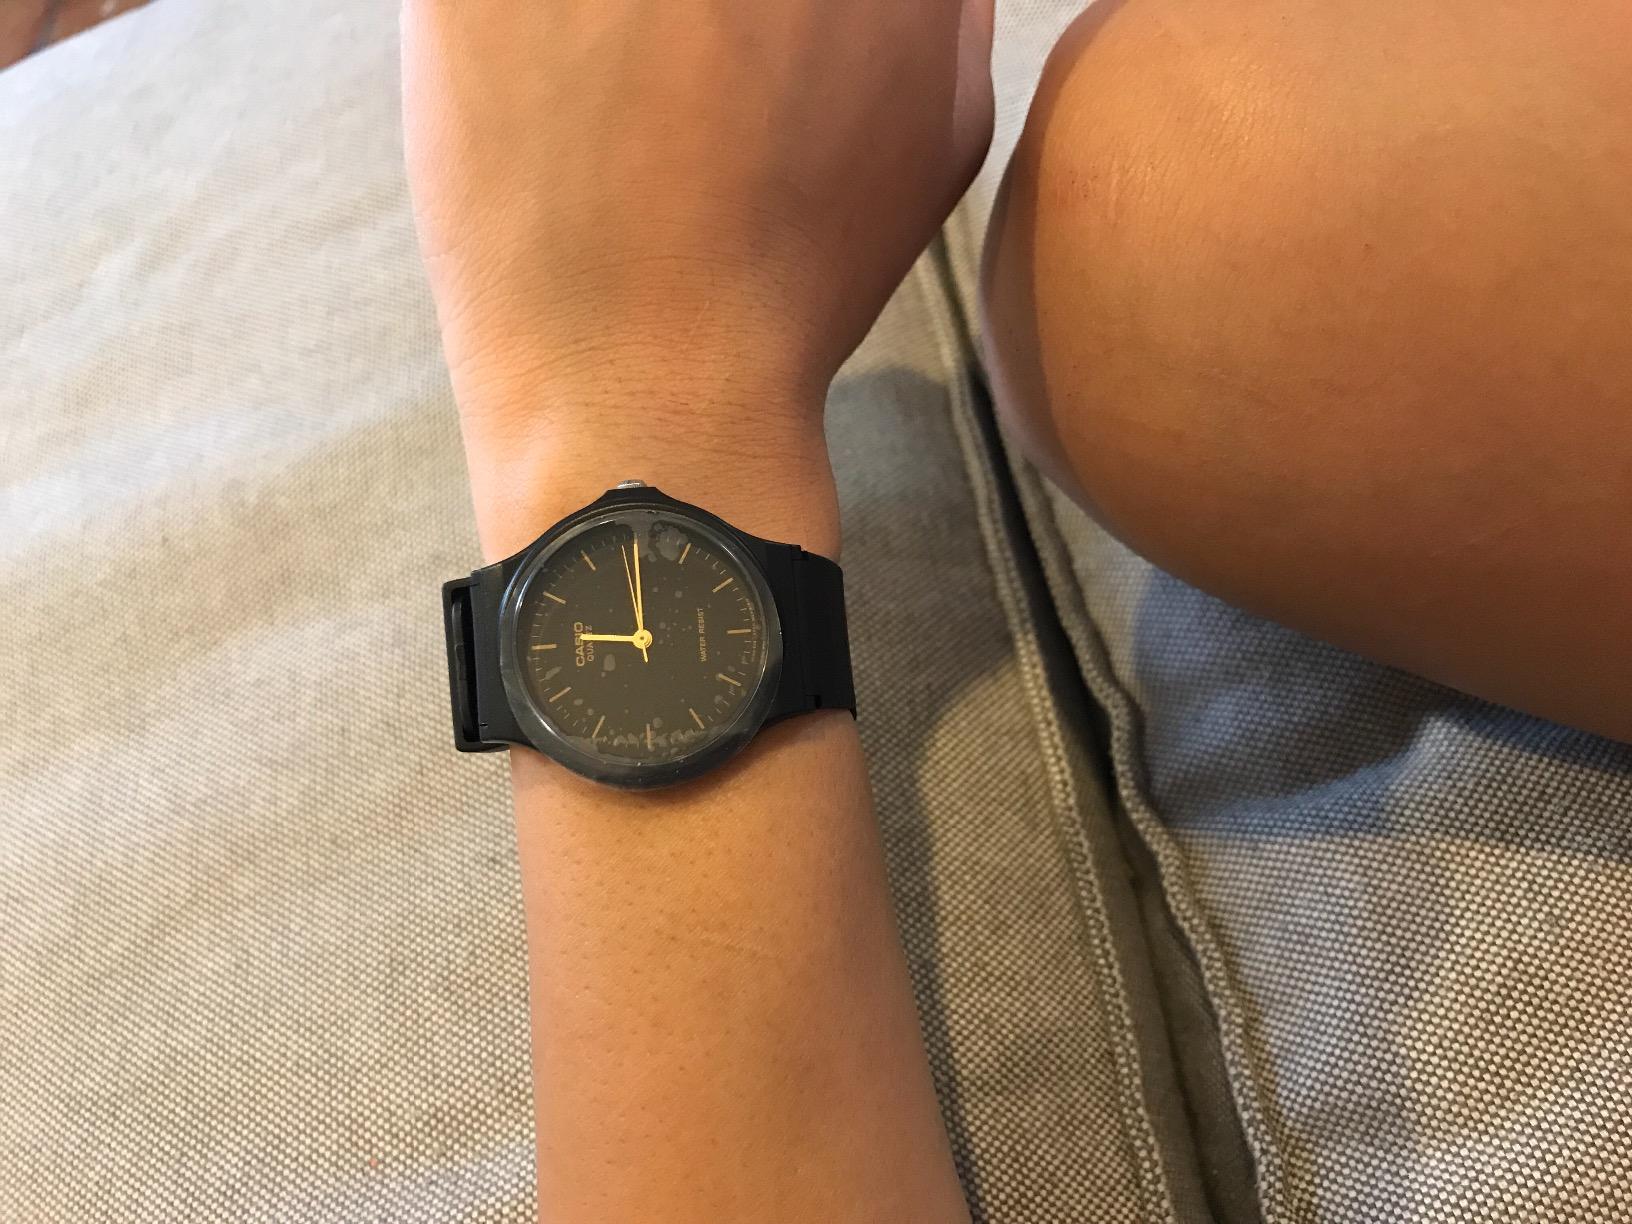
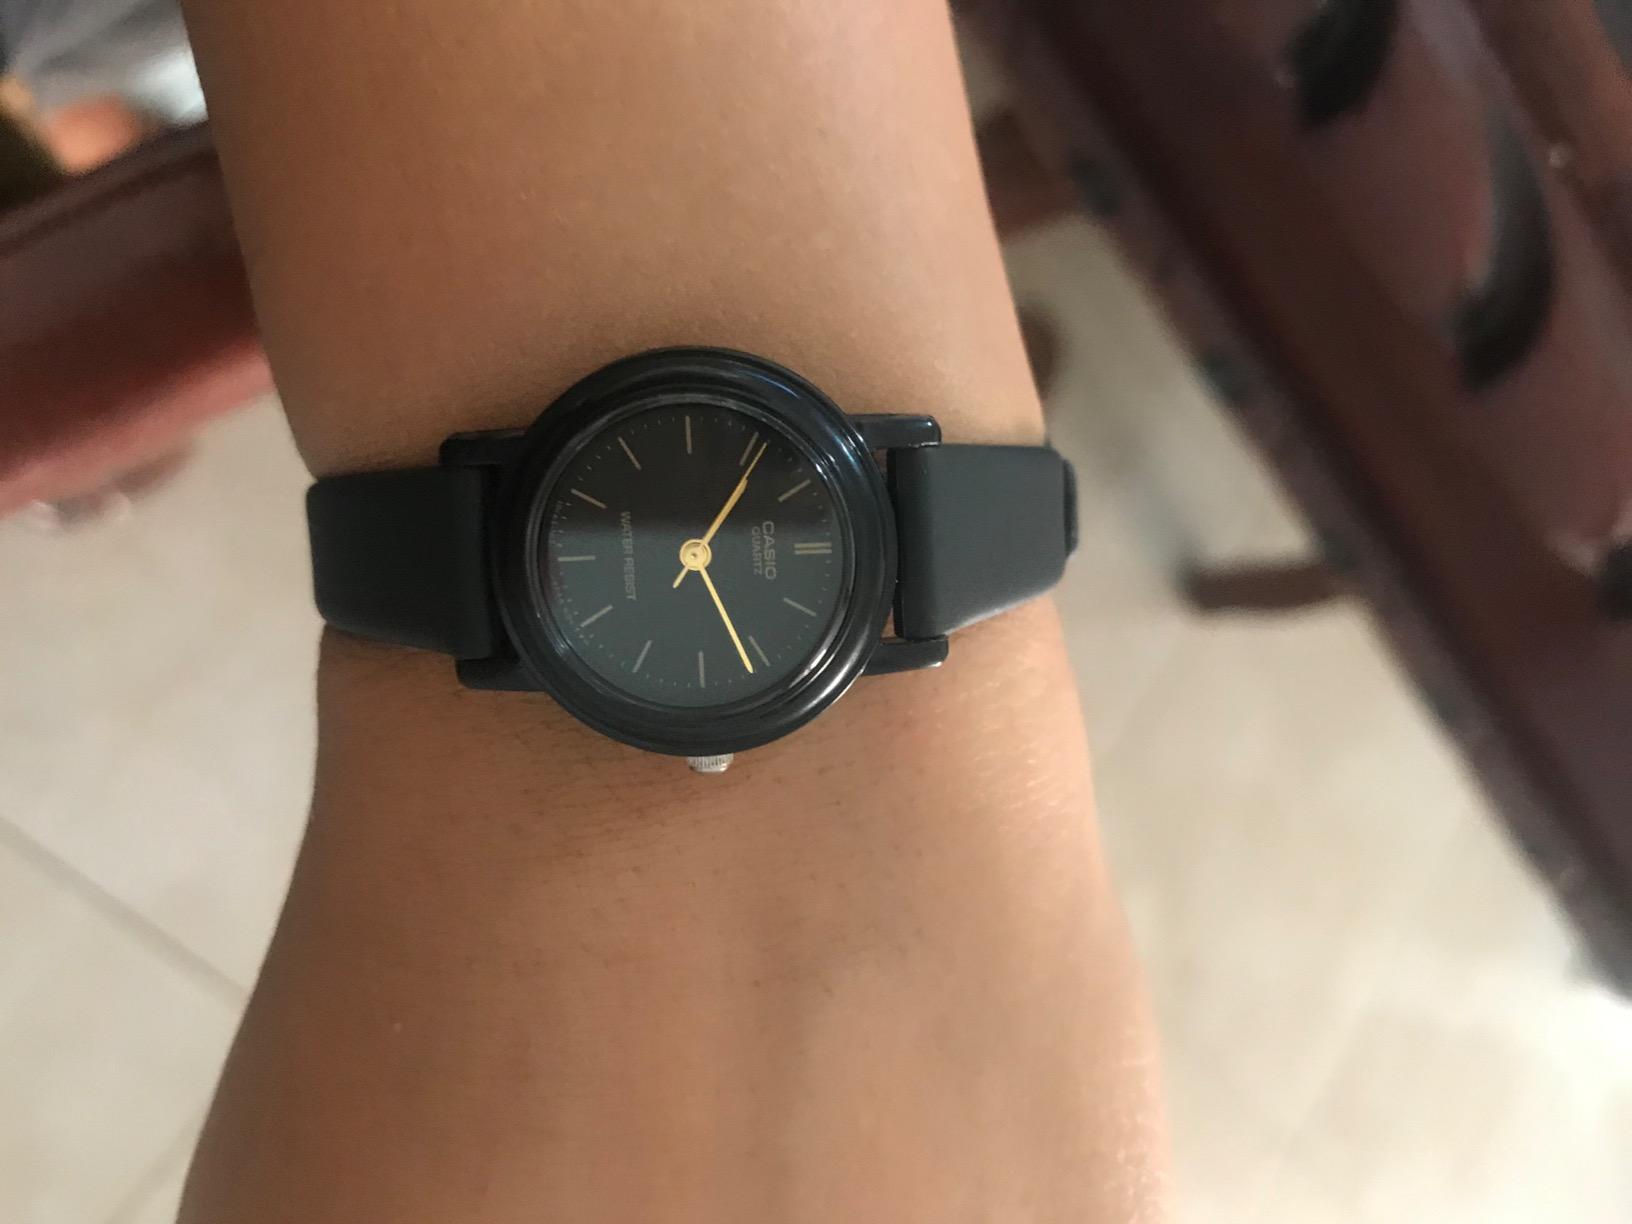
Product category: accessories_watch
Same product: no